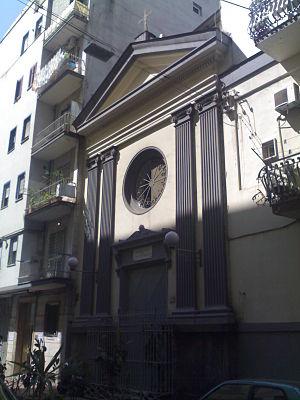
L'église Santa Maria della Purità e Sant'Anna est une église du centre historique de Naples, près de la piazza Carlo III.